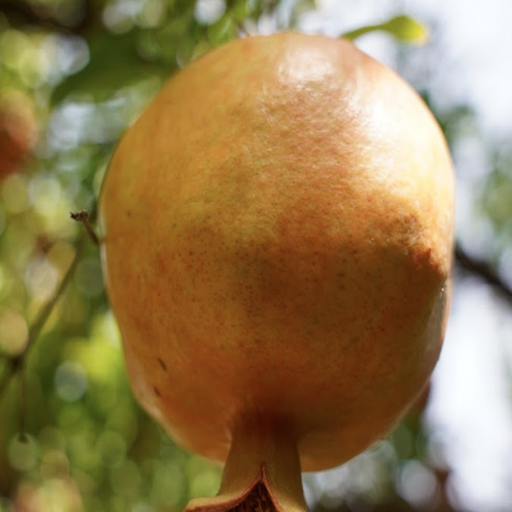
Label: Healthy